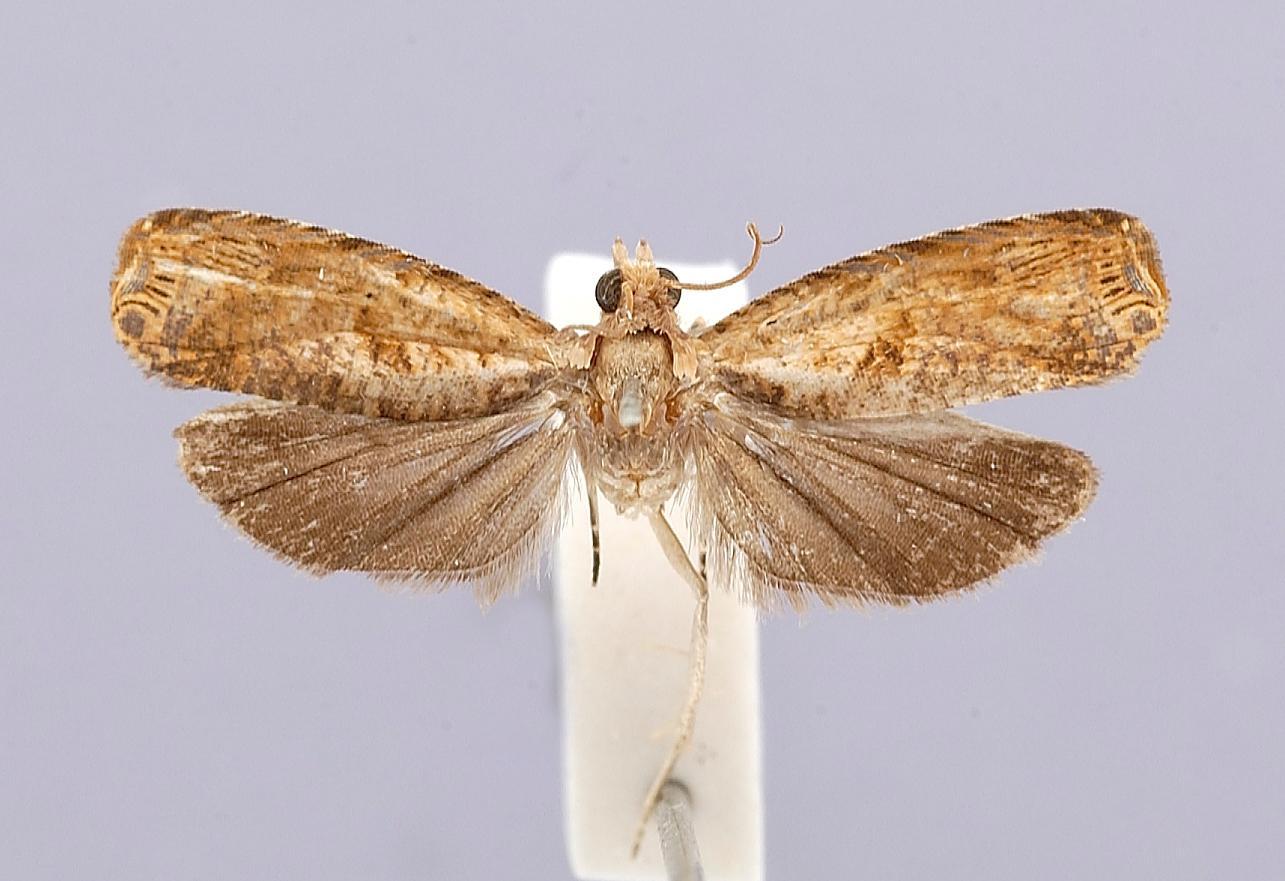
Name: Episimus neblinanus
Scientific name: Episimus neblinanus Razowski, 2008
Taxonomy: Animalia, Arthropoda, Insecta, Lepidoptera, Tortricidae
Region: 140
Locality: Cerro de la Neblina, Basecamp, Amazonas, Venezuela
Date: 13 Feb 1984 to 20 Feb 1984